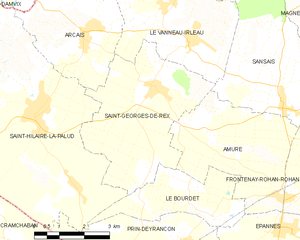
Carte des communes françaises Saint-Georges-de-Rex